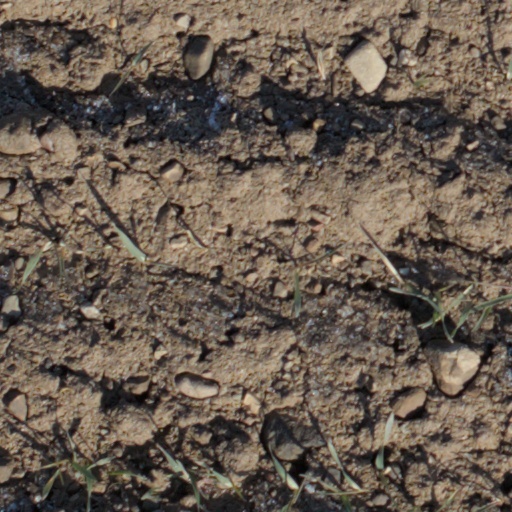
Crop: wheat